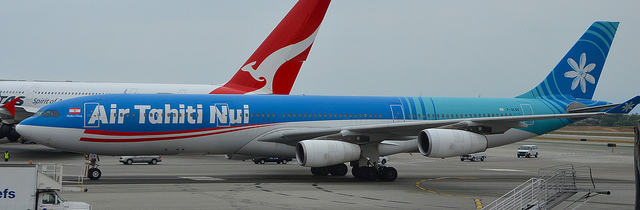
user: Given an image and a question. Answer the question in a short answer. Question: What country is named here? Short Answer:
assistant: tahiti